240 mm mortar M240

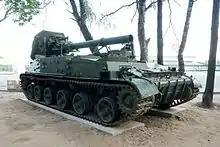
A 2S4 Tyulpan

The self-propelled 2S4 Tyulpan uses a modified version of the M240 mortar designated as the 2B8. It was developed by Yuri N. Kalachnikov at the Perm Machine Building Plant.